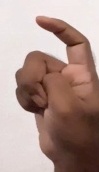
ASL sign: X